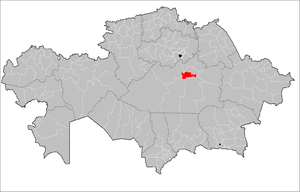
Le district d’Abaï est un district de l'oblys de Karaganda au centre du Kazakhstan. Son centre administratif est la localité d’Abay.